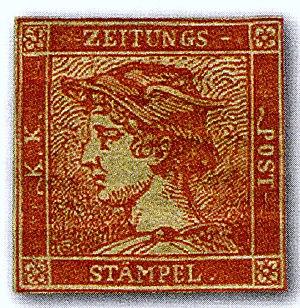
Cet article est une introduction à l'histoire philatélique et postale de l'empire d'Autriche, puis Autriche-Hongrie, limité après le compromis de 1867 à la partie autrichienne, vu l'autonomie de la poste du Royaume de Hongrie en 1867. Seule la République d'Autriche est traîtée après 1918, vu l'indépendance des autres territoires. Pour les provinces italiennes de Lombardie et Vénétie, et les bureaux de poste dans l'empire ottoman, il y a d'autres articles.